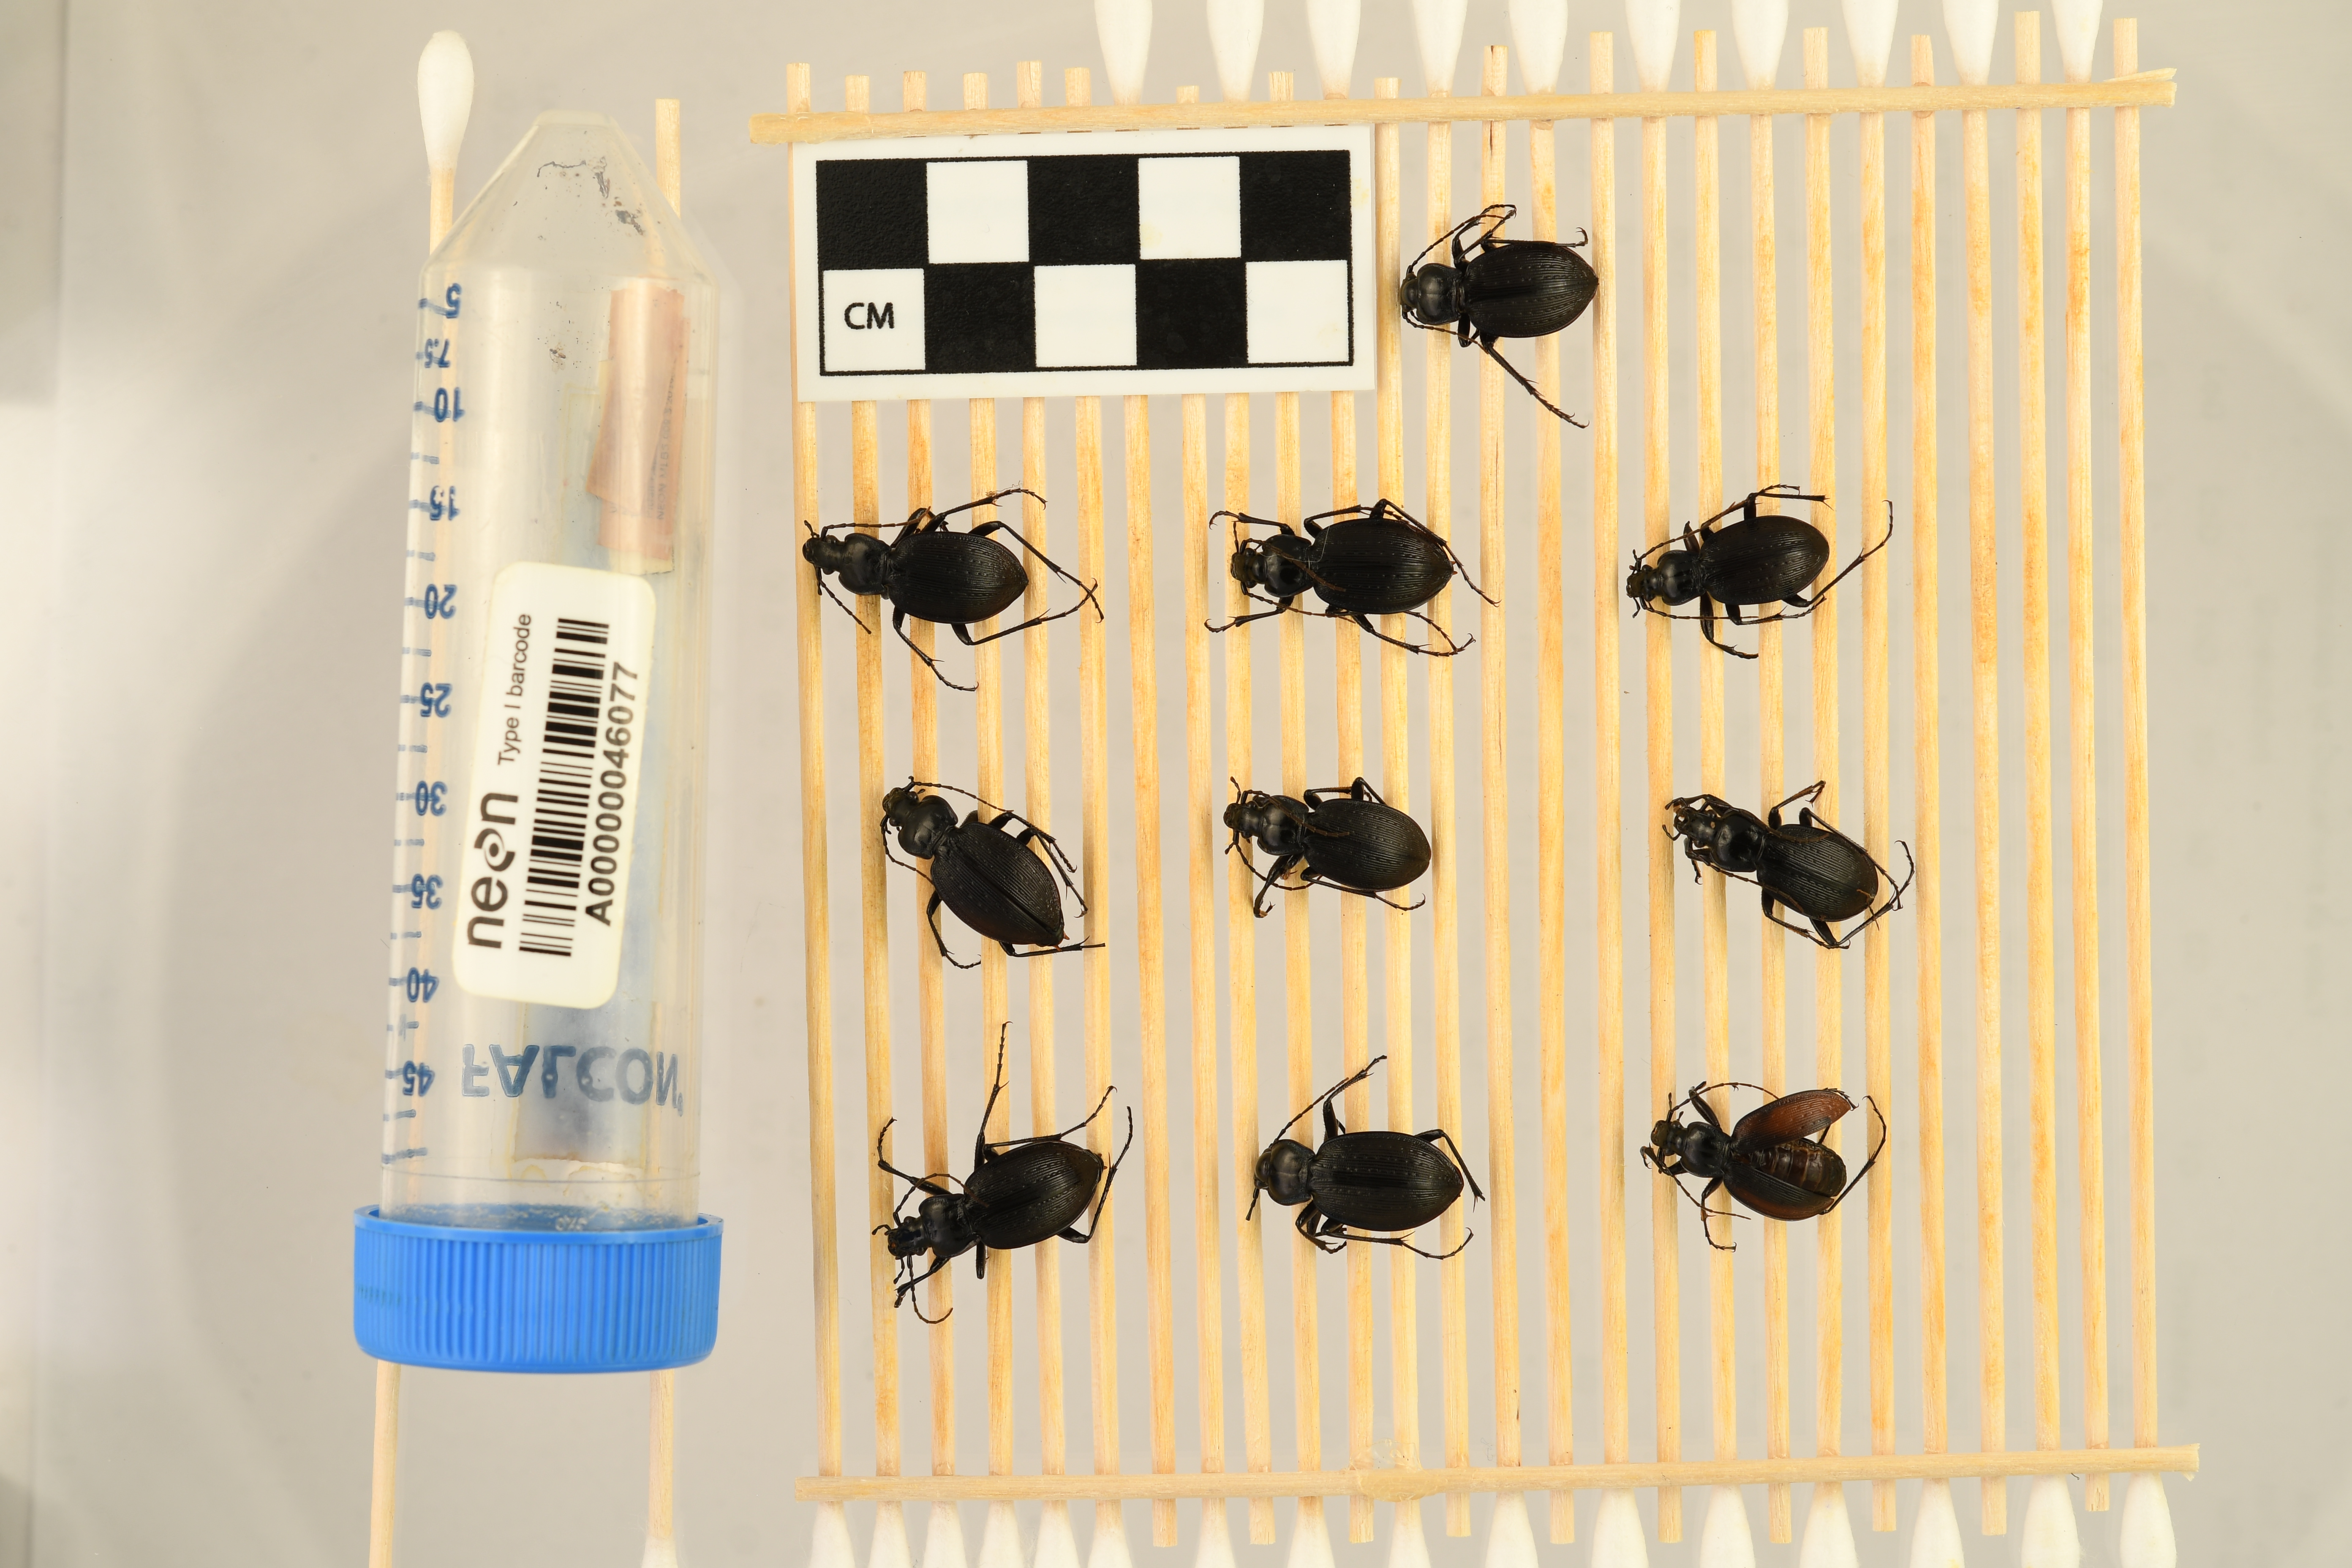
Carabus goryi — Mountain Lake Biological Station NEON, plot MLBS_009. Beetle 1, ElytraLength: 1.303 cm (lying flat: Yes)

Carabus goryi — Mountain Lake Biological Station NEON, plot MLBS_009. Beetle 1, ElytraWidth: 0.6174 cm (lying flat: Yes)

Carabus goryi — Mountain Lake Biological Station NEON, plot MLBS_009. Beetle 2, ElytraLength: 1.368 cm (lying flat: Yes)

Carabus goryi — Mountain Lake Biological Station NEON, plot MLBS_009. Beetle 2, ElytraWidth: 0.6275 cm (lying flat: Yes)

Carabus goryi — Mountain Lake Biological Station NEON, plot MLBS_009. Beetle 3, ElytraLength: 1.364 cm (lying flat: Yes)

Carabus goryi — Mountain Lake Biological Station NEON, plot MLBS_009. Beetle 3, ElytraWidth: 0.591 cm (lying flat: Yes)

Carabus goryi — Mountain Lake Biological Station NEON, plot MLBS_009. Beetle 4, ElytraLength: 1.246 cm (lying flat: Yes)

Carabus goryi — Mountain Lake Biological Station NEON, plot MLBS_009. Beetle 4, ElytraWidth: 0.5596 cm (lying flat: Yes)

Carabus goryi — Mountain Lake Biological Station NEON, plot MLBS_009. Beetle 5, ElytraLength: 1.42 cm (lying flat: Yes)

Carabus goryi — Mountain Lake Biological Station NEON, plot MLBS_009. Beetle 5, ElytraWidth: 0.6212 cm (lying flat: Yes)

Carabus goryi — Mountain Lake Biological Station NEON, plot MLBS_009. Beetle 6, ElytraLength: 1.238 cm (lying flat: Yes)

Carabus goryi — Mountain Lake Biological Station NEON, plot MLBS_009. Beetle 6, ElytraWidth: 0.5732 cm (lying flat: Yes)

Carabus goryi — Mountain Lake Biological Station NEON, plot MLBS_009. Beetle 7, ElytraLength: 1.167 cm (lying flat: Yes)

Carabus goryi — Mountain Lake Biological Station NEON, plot MLBS_009. Beetle 7, ElytraWidth: 0.5804 cm (lying flat: Yes)

Carabus goryi — Mountain Lake Biological Station NEON, plot MLBS_009. Beetle 8, ElytraLength: 1.38 cm (lying flat: Yes)

Carabus goryi — Mountain Lake Biological Station NEON, plot MLBS_009. Beetle 8, ElytraWidth: 0.6879 cm (lying flat: Yes)

Carabus goryi — Mountain Lake Biological Station NEON, plot MLBS_009. Beetle 9, ElytraLength: 1.503 cm (lying flat: Yes)

Carabus goryi — Mountain Lake Biological Station NEON, plot MLBS_009. Beetle 9, ElytraWidth: 0.6259 cm (lying flat: Yes)

Carabus goryi — Mountain Lake Biological Station NEON, plot MLBS_009. Beetle 10, ElytraLength: 1.101 cm (lying flat: No)

Carabus goryi — Mountain Lake Biological Station NEON, plot MLBS_009. Beetle 10, ElytraWidth: 0.5438 cm (lying flat: No)

Carabus goryi — Mountain Lake Biological Station NEON, plot MLBS_009. Beetle 1, ElytraLength: 1.162 cm (lying flat: Yes)

Carabus goryi — Mountain Lake Biological Station NEON, plot MLBS_009. Beetle 1, ElytraWidth: 0.592 cm (lying flat: Yes)

Carabus goryi — Mountain Lake Biological Station NEON, plot MLBS_009. Beetle 2, ElytraLength: 1.228 cm (lying flat: Yes)

Carabus goryi — Mountain Lake Biological Station NEON, plot MLBS_009. Beetle 2, ElytraWidth: 0.6001 cm (lying flat: Yes)

Carabus goryi — Mountain Lake Biological Station NEON, plot MLBS_009. Beetle 3, ElytraLength: 1.187 cm (lying flat: Yes)

Carabus goryi — Mountain Lake Biological Station NEON, plot MLBS_009. Beetle 3, ElytraWidth: 0.6086 cm (lying flat: Yes)

Carabus goryi — Mountain Lake Biological Station NEON, plot MLBS_009. Beetle 4, ElytraLength: 1.118 cm (lying flat: Yes)

Carabus goryi — Mountain Lake Biological Station NEON, plot MLBS_009. Beetle 4, ElytraWidth: 0.5278 cm (lying flat: Yes)

Carabus goryi — Mountain Lake Biological Station NEON, plot MLBS_009. Beetle 5, ElytraLength: 1.266 cm (lying flat: Yes)

Carabus goryi — Mountain Lake Biological Station NEON, plot MLBS_009. Beetle 5, ElytraWidth: 0.5941 cm (lying flat: Yes)

Carabus goryi — Mountain Lake Biological Station NEON, plot MLBS_009. Beetle 6, ElytraLength: 1.098 cm (lying flat: Yes)

Carabus goryi — Mountain Lake Biological Station NEON, plot MLBS_009. Beetle 6, ElytraWidth: 0.5626 cm (lying flat: Yes)

Carabus goryi — Mountain Lake Biological Station NEON, plot MLBS_009. Beetle 7, ElytraLength: 1.041 cm (lying flat: Yes)

Carabus goryi — Mountain Lake Biological Station NEON, plot MLBS_009. Beetle 7, ElytraWidth: 0.5781 cm (lying flat: Yes)

Carabus goryi — Mountain Lake Biological Station NEON, plot MLBS_009. Beetle 8, ElytraLength: 1.221 cm (lying flat: Yes)

Carabus goryi — Mountain Lake Biological Station NEON, plot MLBS_009. Beetle 8, ElytraWidth: 0.5936 cm (lying flat: Yes)

Carabus goryi — Mountain Lake Biological Station NEON, plot MLBS_009. Beetle 9, ElytraLength: 1.343 cm (lying flat: Yes)

Carabus goryi — Mountain Lake Biological Station NEON, plot MLBS_009. Beetle 9, ElytraWidth: 0.6086 cm (lying flat: Yes)

Carabus goryi — Mountain Lake Biological Station NEON, plot MLBS_009. Beetle 10, ElytraLength: 0.9689 cm (lying flat: No)

Carabus goryi — Mountain Lake Biological Station NEON, plot MLBS_009. Beetle 10, ElytraWidth: 0.3925 cm (lying flat: No)

Carabus goryi — Mountain Lake Biological Station NEON, plot MLBS_009. Beetle 1, ElytraLength: 1.229 cm (lying flat: Yes)

Carabus goryi — Mountain Lake Biological Station NEON, plot MLBS_009. Beetle 1, ElytraWidth: 0.6298 cm (lying flat: Yes)

Carabus goryi — Mountain Lake Biological Station NEON, plot MLBS_009. Beetle 2, ElytraLength: 1.289 cm (lying flat: Yes)

Carabus goryi — Mountain Lake Biological Station NEON, plot MLBS_009. Beetle 2, ElytraWidth: 0.5983 cm (lying flat: Yes)

Carabus goryi — Mountain Lake Biological Station NEON, plot MLBS_009. Beetle 3, ElytraLength: 1.287 cm (lying flat: Yes)

Carabus goryi — Mountain Lake Biological Station NEON, plot MLBS_009. Beetle 3, ElytraWidth: 0.6374 cm (lying flat: Yes)

Carabus goryi — Mountain Lake Biological Station NEON, plot MLBS_009. Beetle 4, ElytraLength: 1.211 cm (lying flat: Yes)

Carabus goryi — Mountain Lake Biological Station NEON, plot MLBS_009. Beetle 4, ElytraWidth: 0.5347 cm (lying flat: Yes)

Carabus goryi — Mountain Lake Biological Station NEON, plot MLBS_009. Beetle 5, ElytraLength: 1.337 cm (lying flat: Yes)

Carabus goryi — Mountain Lake Biological Station NEON, plot MLBS_009. Beetle 5, ElytraWidth: 0.6078 cm (lying flat: Yes)

Carabus goryi — Mountain Lake Biological Station NEON, plot MLBS_009. Beetle 6, ElytraLength: 1.157 cm (lying flat: Yes)

Carabus goryi — Mountain Lake Biological Station NEON, plot MLBS_009. Beetle 6, ElytraWidth: 0.5783 cm (lying flat: Yes)

Carabus goryi — Mountain Lake Biological Station NEON, plot MLBS_009. Beetle 7, ElytraLength: 1.108 cm (lying flat: Yes)

Carabus goryi — Mountain Lake Biological Station NEON, plot MLBS_009. Beetle 7, ElytraWidth: 0.5714 cm (lying flat: Yes)

Carabus goryi — Mountain Lake Biological Station NEON, plot MLBS_009. Beetle 8, ElytraLength: 1.294 cm (lying flat: Yes)

Carabus goryi — Mountain Lake Biological Station NEON, plot MLBS_009. Beetle 8, ElytraWidth: 0.6796 cm (lying flat: Yes)

Carabus goryi — Mountain Lake Biological Station NEON, plot MLBS_009. Beetle 9, ElytraLength: 1.431 cm (lying flat: Yes)

Carabus goryi — Mountain Lake Biological Station NEON, plot MLBS_009. Beetle 9, ElytraWidth: 0.6419 cm (lying flat: Yes)

Carabus goryi — Mountain Lake Biological Station NEON, plot MLBS_009. Beetle 10, ElytraLength: 1.022 cm (lying flat: No)

Carabus goryi — Mountain Lake Biological Station NEON, plot MLBS_009. Beetle 10, ElytraWidth: 0.6016 cm (lying flat: No)